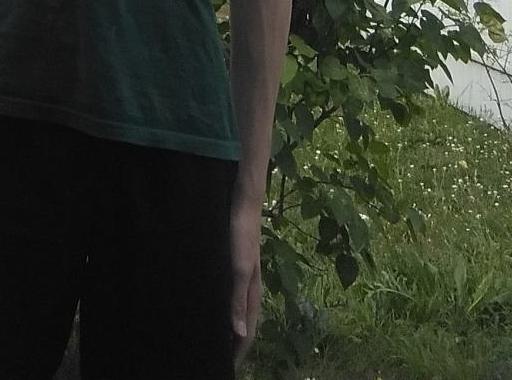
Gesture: no_gesture